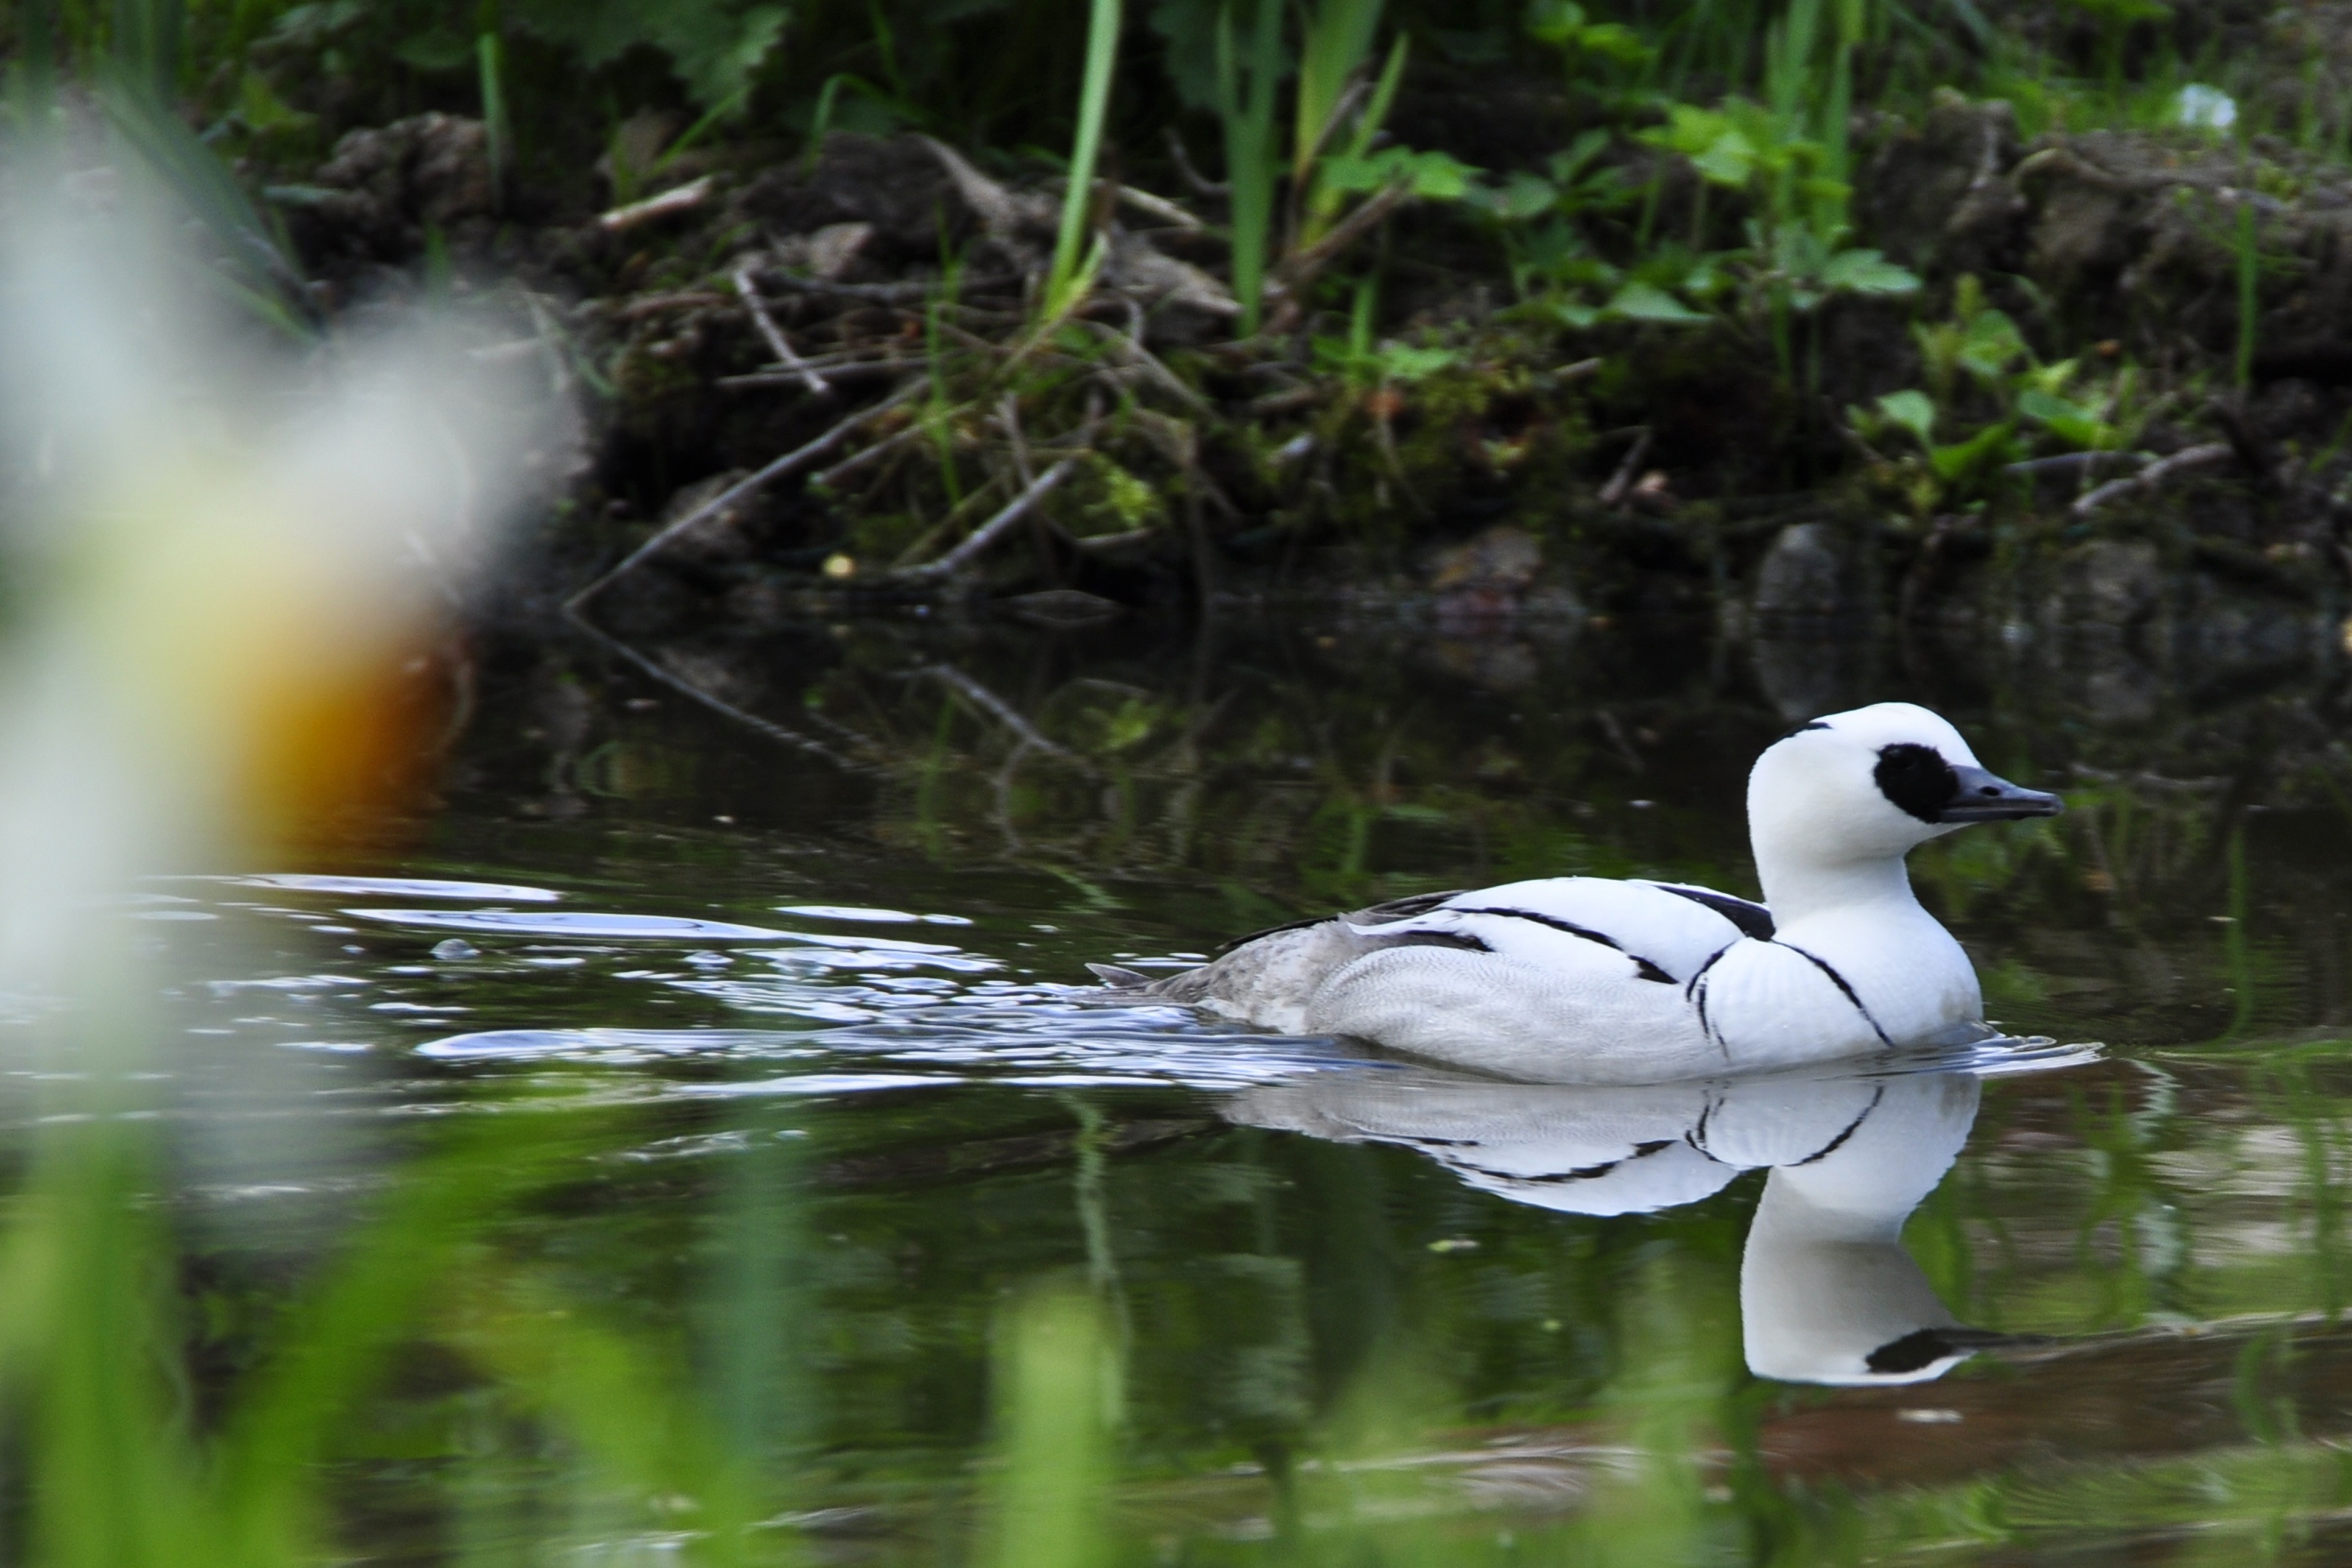
water, nature, grass, bird, animal, wildlife, green, beak, fauna, duck, wetland, vertebrate, habitat, waterfowl, water bird, animal world, ducks geese and swans